Fraser Macintosh Rose

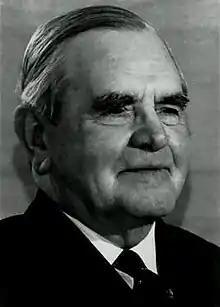

Fraser Macintosh Rose, (3 February 1897 – 2 October 1972), known as Fraser Rose, was a physician who worked as a general practitioner (GP), and is best known for co-founding the Royal College of General Practitioners (RCGP).